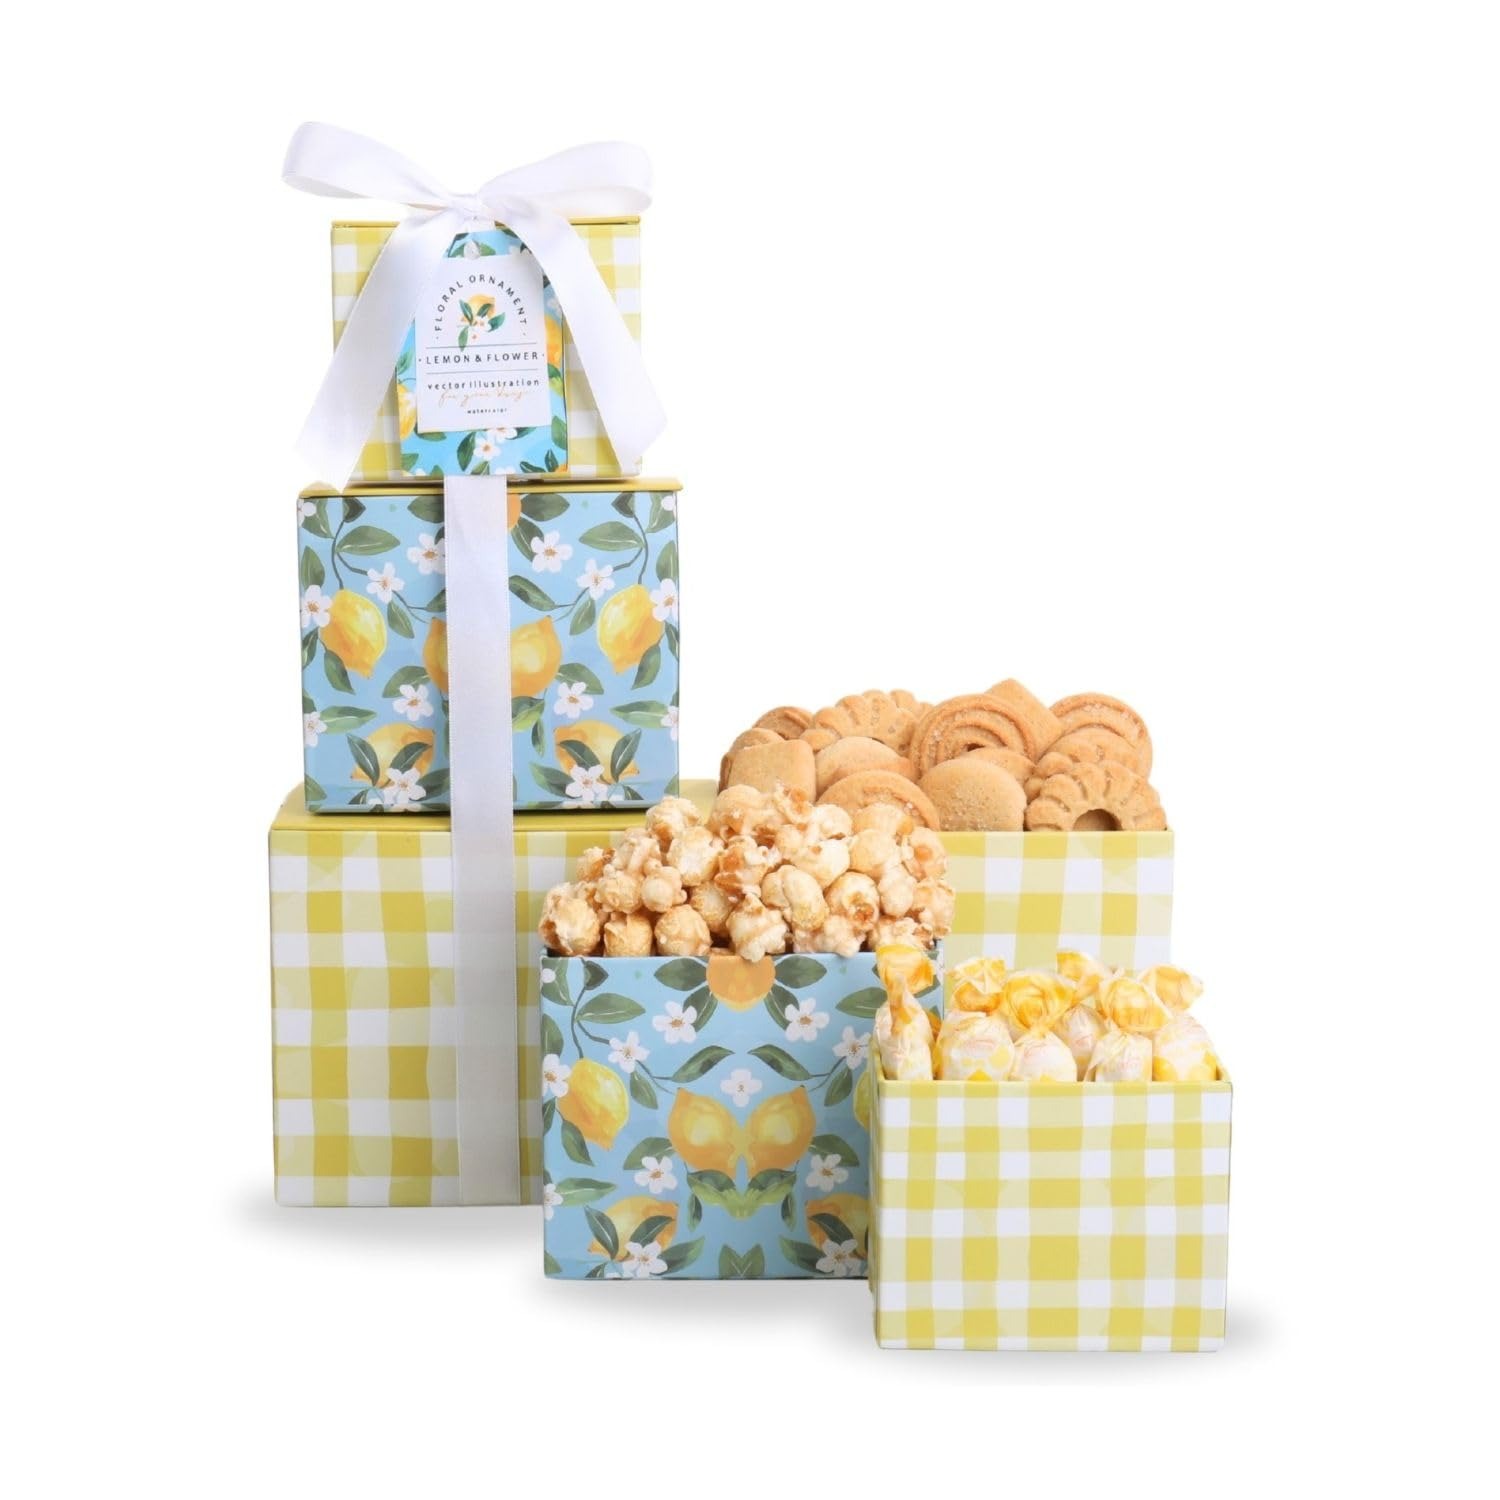
Item Name: ALder Creek Gift Baskets Lemon Twist 3-High Tower with Candy, Cookies, and Popcorn for Summer, Thank You, Birthday, Housewarming, Mother's Day and Father's Day
Bullet Point: What's Included: Lemon Sour Candies (3oz.), Vanilla Butter Cookies (3.5oz.), Cinnamon Sugar Churro Popcorn (5oz.), 3 High Paperboard Tower
Product Description: The perfectly lovely gift for any occasion. Whether it’s her birthday, anniversary, Mother’s Day or just to say thank you, give them a gift they will truly love. Alder Creek Gift Lemon Twist Tower is filled with delicious treats that they will greatly appreciate.
Value: 1.0
Unit: Count

Price: 29.99